Edgars Vinters

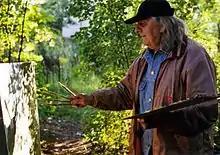
Vinters at work, 2006

Edgars Vinters (22 September 1919 – 29 April 2014) was a Latvian painter, specializing in landscapes and still life. His paintings, known for their rich and diverse use of color, have been described as "a source of inspiration for at least one generation" of Latvian artists.